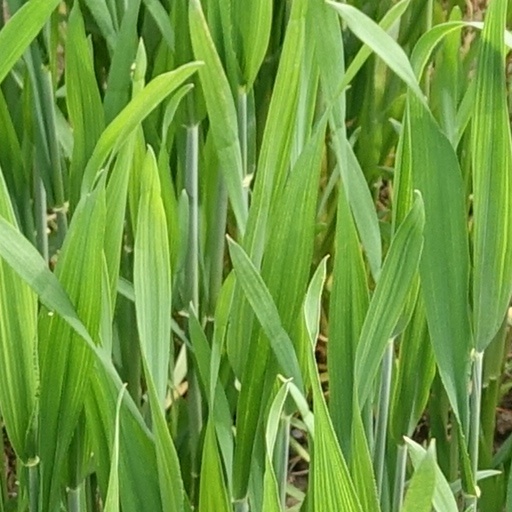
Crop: wheat